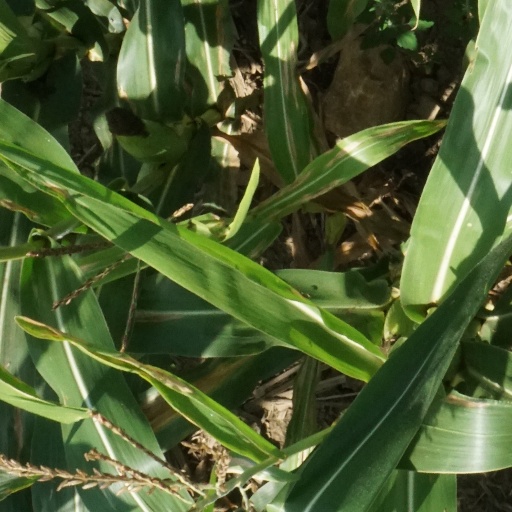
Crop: maize; corn